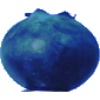
Label: huckleberry